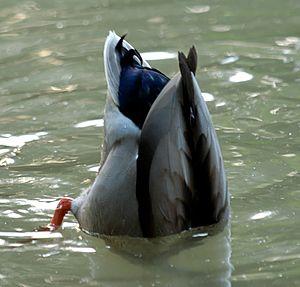
Colvert (Anas platyrhynchos) plongeant à la recherche de nourriture dans un bassin de la ménagerie du Jardin des Plantes de Paris.
Le Canard colvert, ou Canard mallard au Canada, est une espèce d'oiseaux de l'ordre des Ansériformes, de la famille des Anatidés et de la sous-famille des Anatinés. C'est certainement le plus connu et reconnaissable de tous les canards, du fait de l'existence de races de canards domestiques issues de cette espèce.